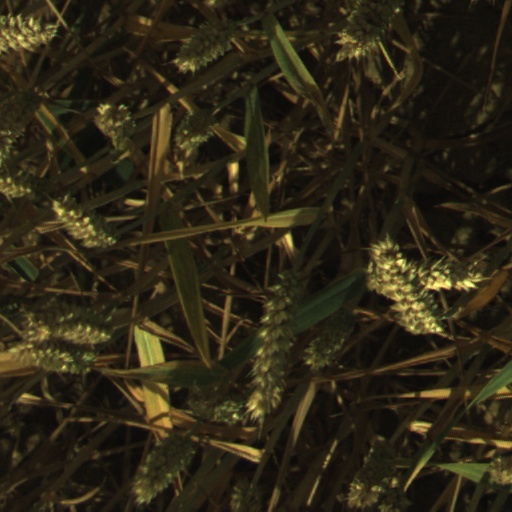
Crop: wheat